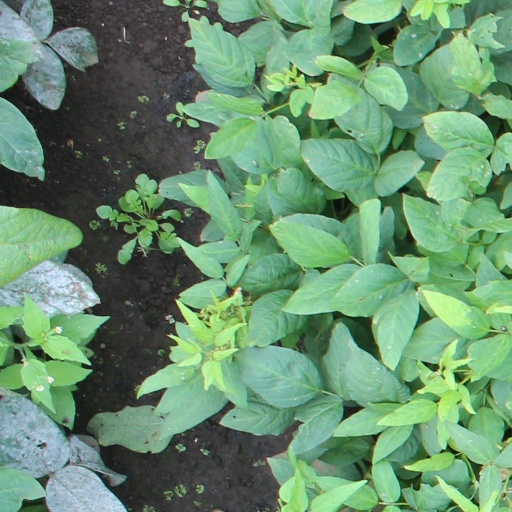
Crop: soybean